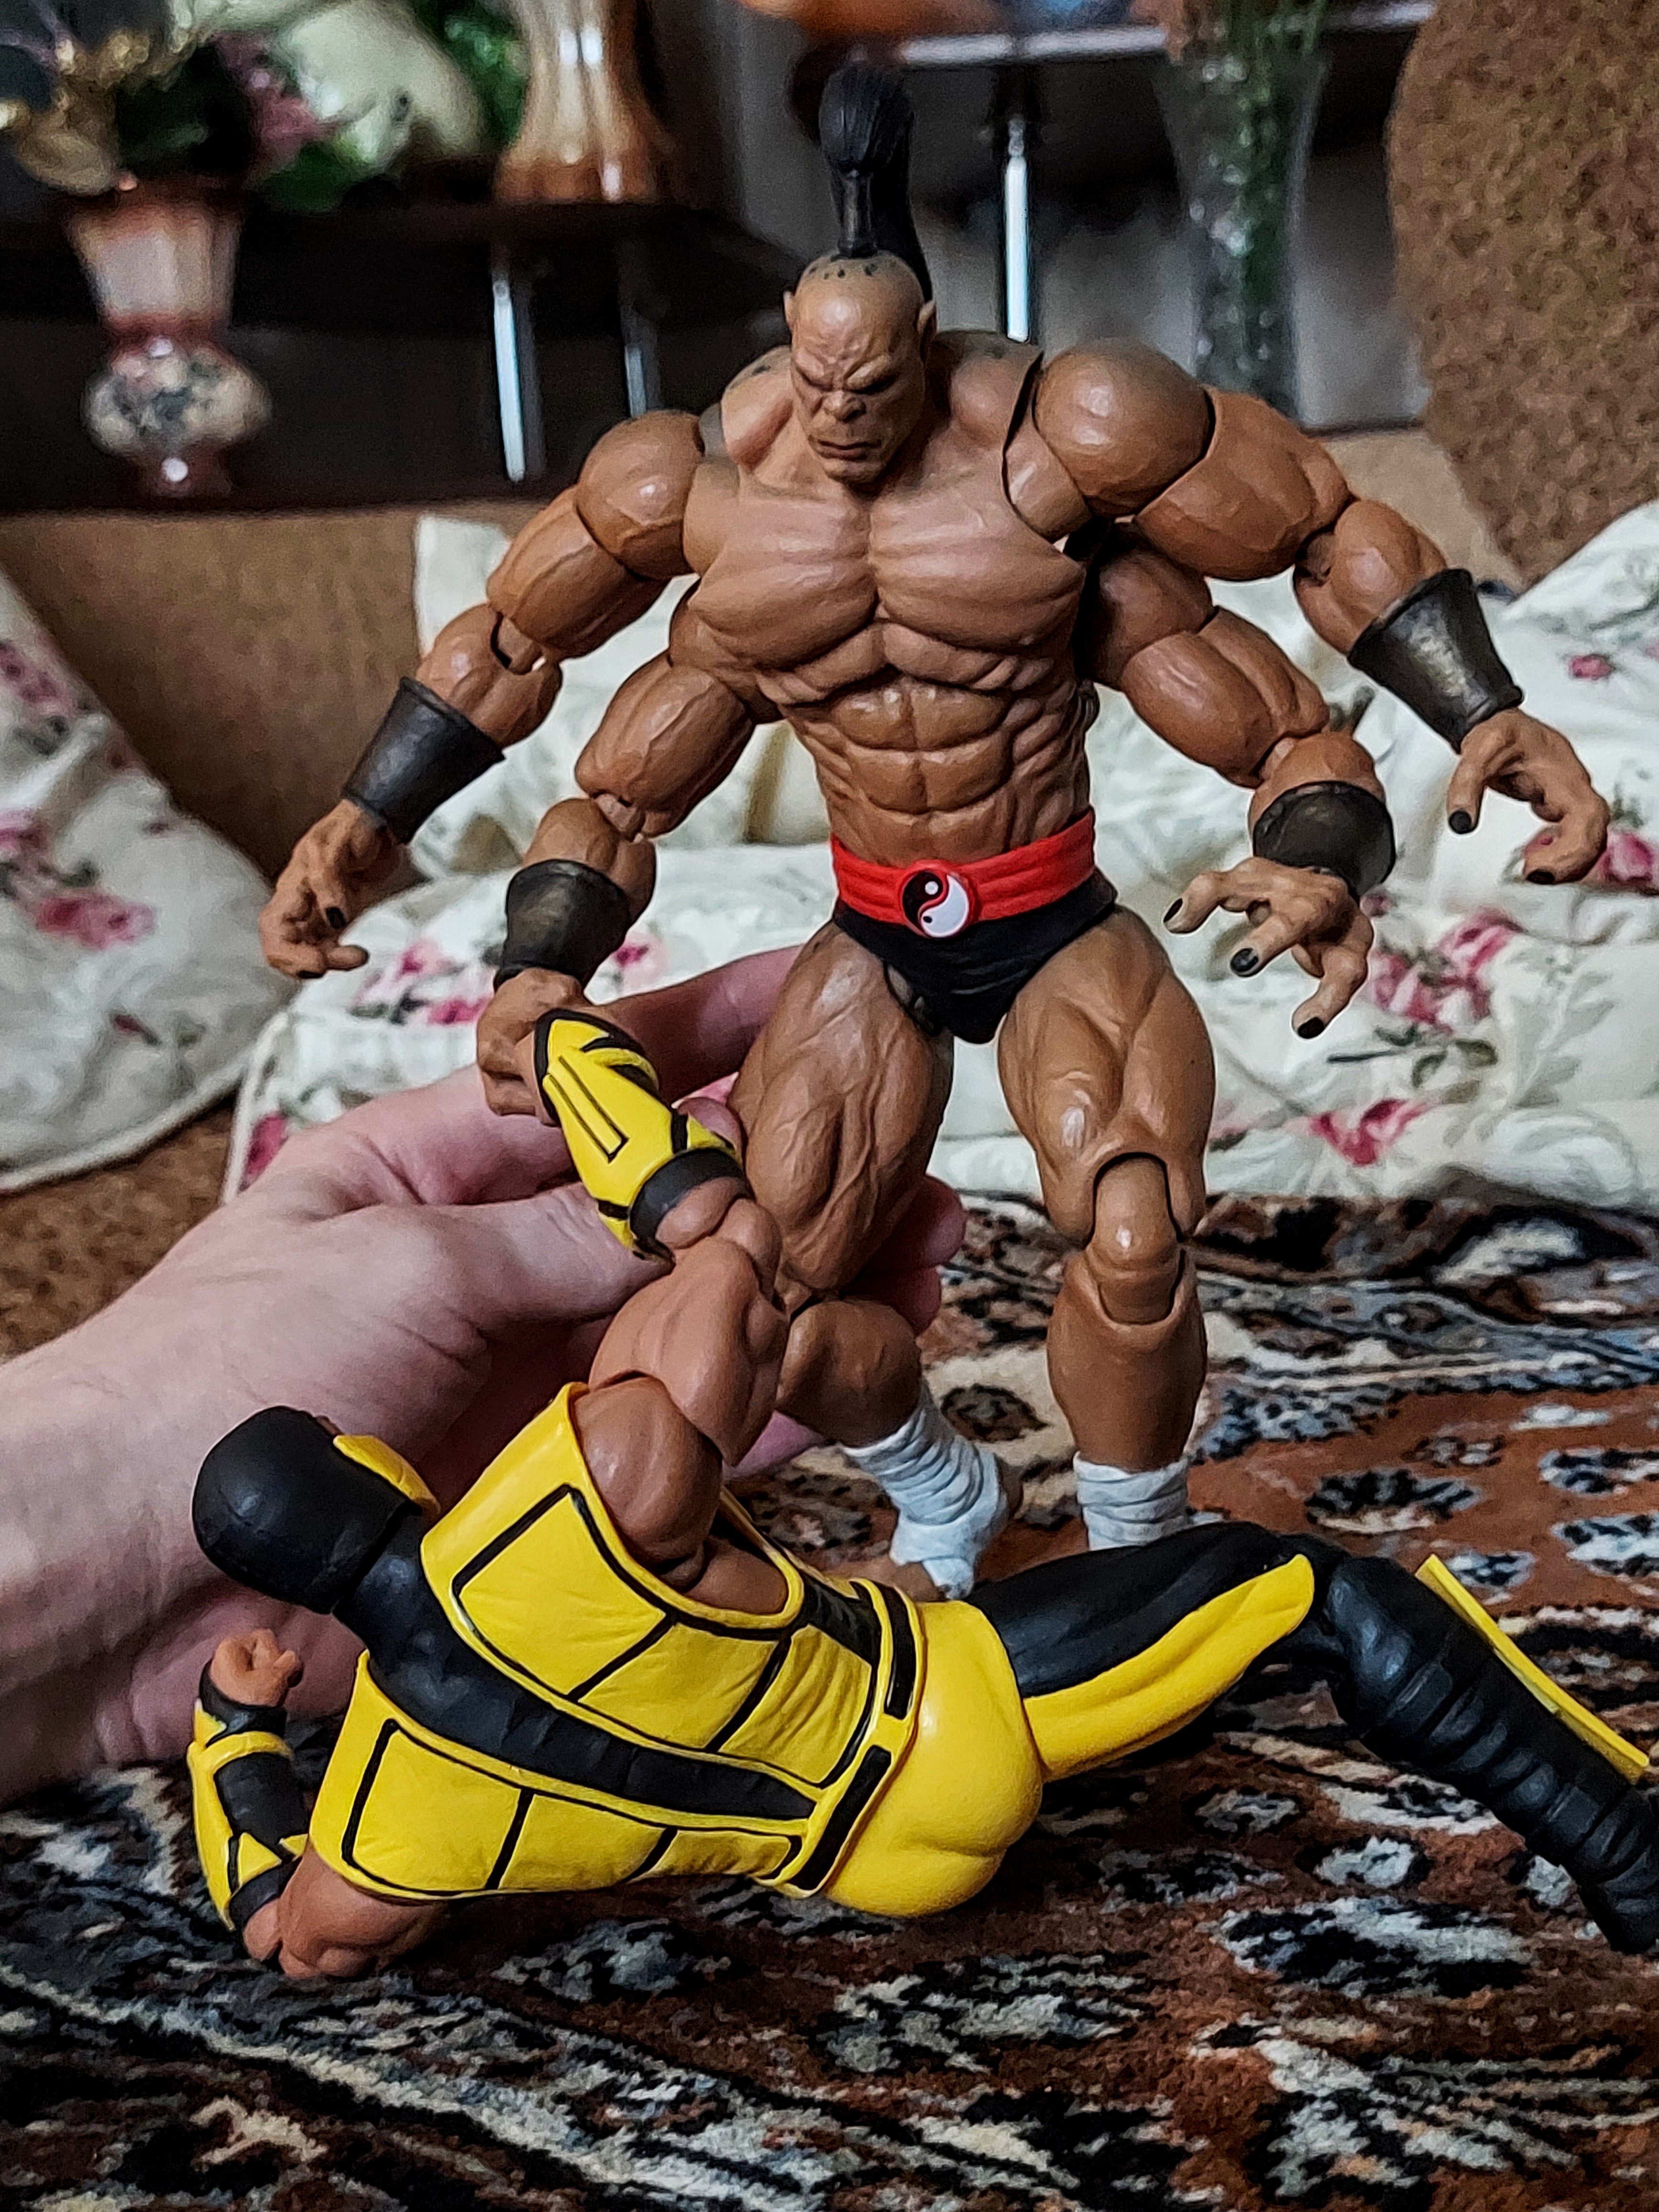
Shokan, storm, collectibles, warrior, fighter, action, figure, shorts, muscle, combat sport, wrestling, thigh, underpants, bodybuilder, contact sport, striking combat sports, Barechested, event, sports, championship, toy, competition event, chest, room, fictional character, professional boxer, briefs, competition, undergarment, wrestler, fiction, action figure, human leg, individual sports, abdomen, houseplant, hat, costume, fun, hero, sport venue